Tallangatta

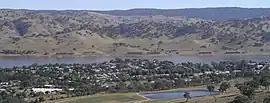
Tallangatta viewed from the town lookout in January 2004. The Mitta arm of Lake Hume can be seen behind the town

Tallangatta is a town in north-eastern Victoria, Australia. The town lies on the banks of the Mitta Arm of Lake Hume, approximately south-east of Albury-Wodonga along the Murray Valley Highway. At the , Tallangatta had a population of 1,175.